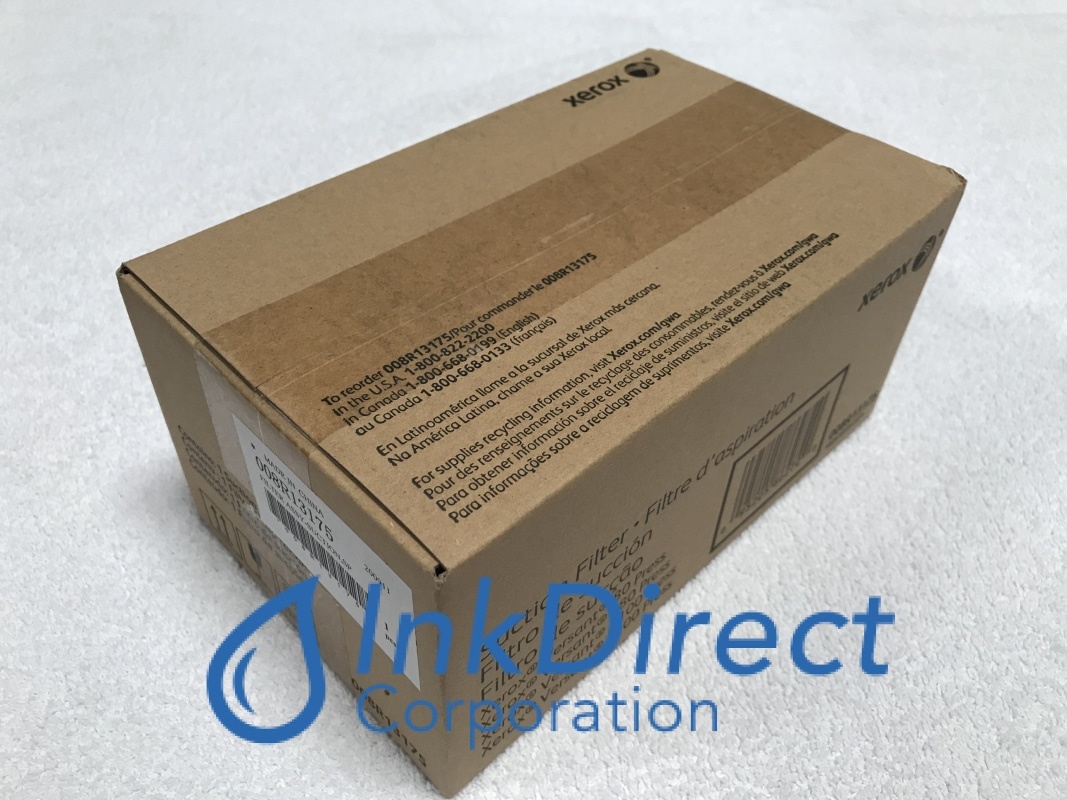
Xerox 8R13175 008R13175 Suction Filter Versant 80 180 2100
Brand: Xerox Part Number: 8R13175 008R13175 Description: Product Type: Suction Filter Color: N/A Yield: Yield Type: N/A Unit/Box: 1 / Box Compatible With: Xerox - Printer Versant 2100 Press, 3100 Press, Versant 80 Press, Versant 180 Note: Please select color tag to get more discount on the product
Brand: Xerox
Category: Electronics > Print, Copy, Scan & Fax > Printer, Copier & Fax Machine Accessories > Printer Consumables > Printer Filters > Toner Printer Filters